Equatorial Guinea

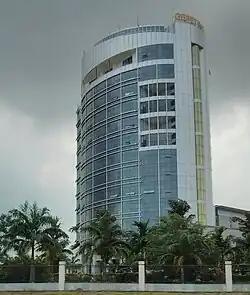
Gepetrol Tower in Malabo, 2013

In 2004, a planeload of suspected mercenaries was intercepted in Zimbabwe while allegedly on the way to overthrow Obiang. A November 2004 report named Mark Thatcher as a financial backer of the 2004 Equatorial Guinea coup d'état attempt organized by Simon Mann. Various accounts also named the United Kingdom's MI6, the United States' CIA, and Spain as tacit supporters of the coup attempt. Nevertheless, the Amnesty International report released in June 2005 on the ensuing trial of those allegedly involved highlighted the prosecution's failure to produce conclusive evidence that a coup attempt had actually taken place. Simon Mann was released from prison on 3 November 2009 for humanitarian reasons.